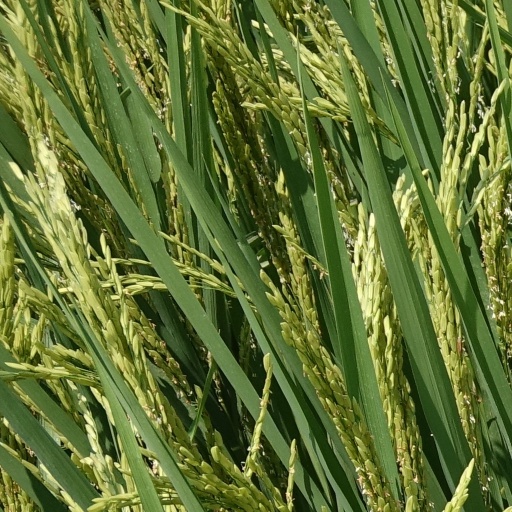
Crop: rice